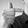
ASL letter: T